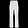
Label: Trouser